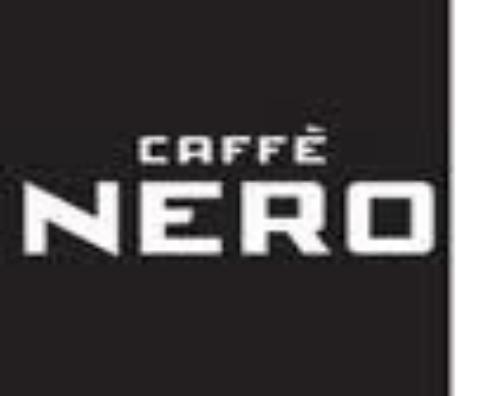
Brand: Caffe Nero
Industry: Food